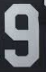
Number: 9